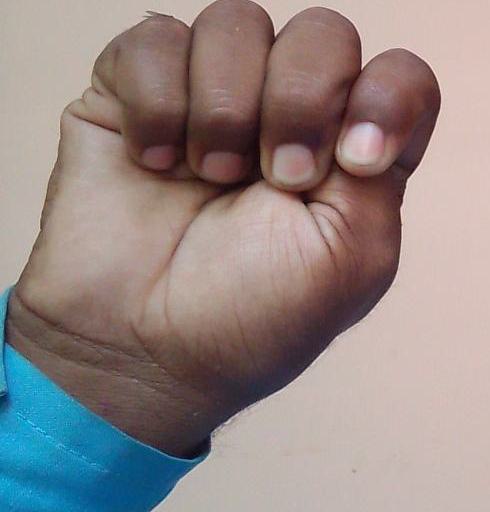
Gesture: fist